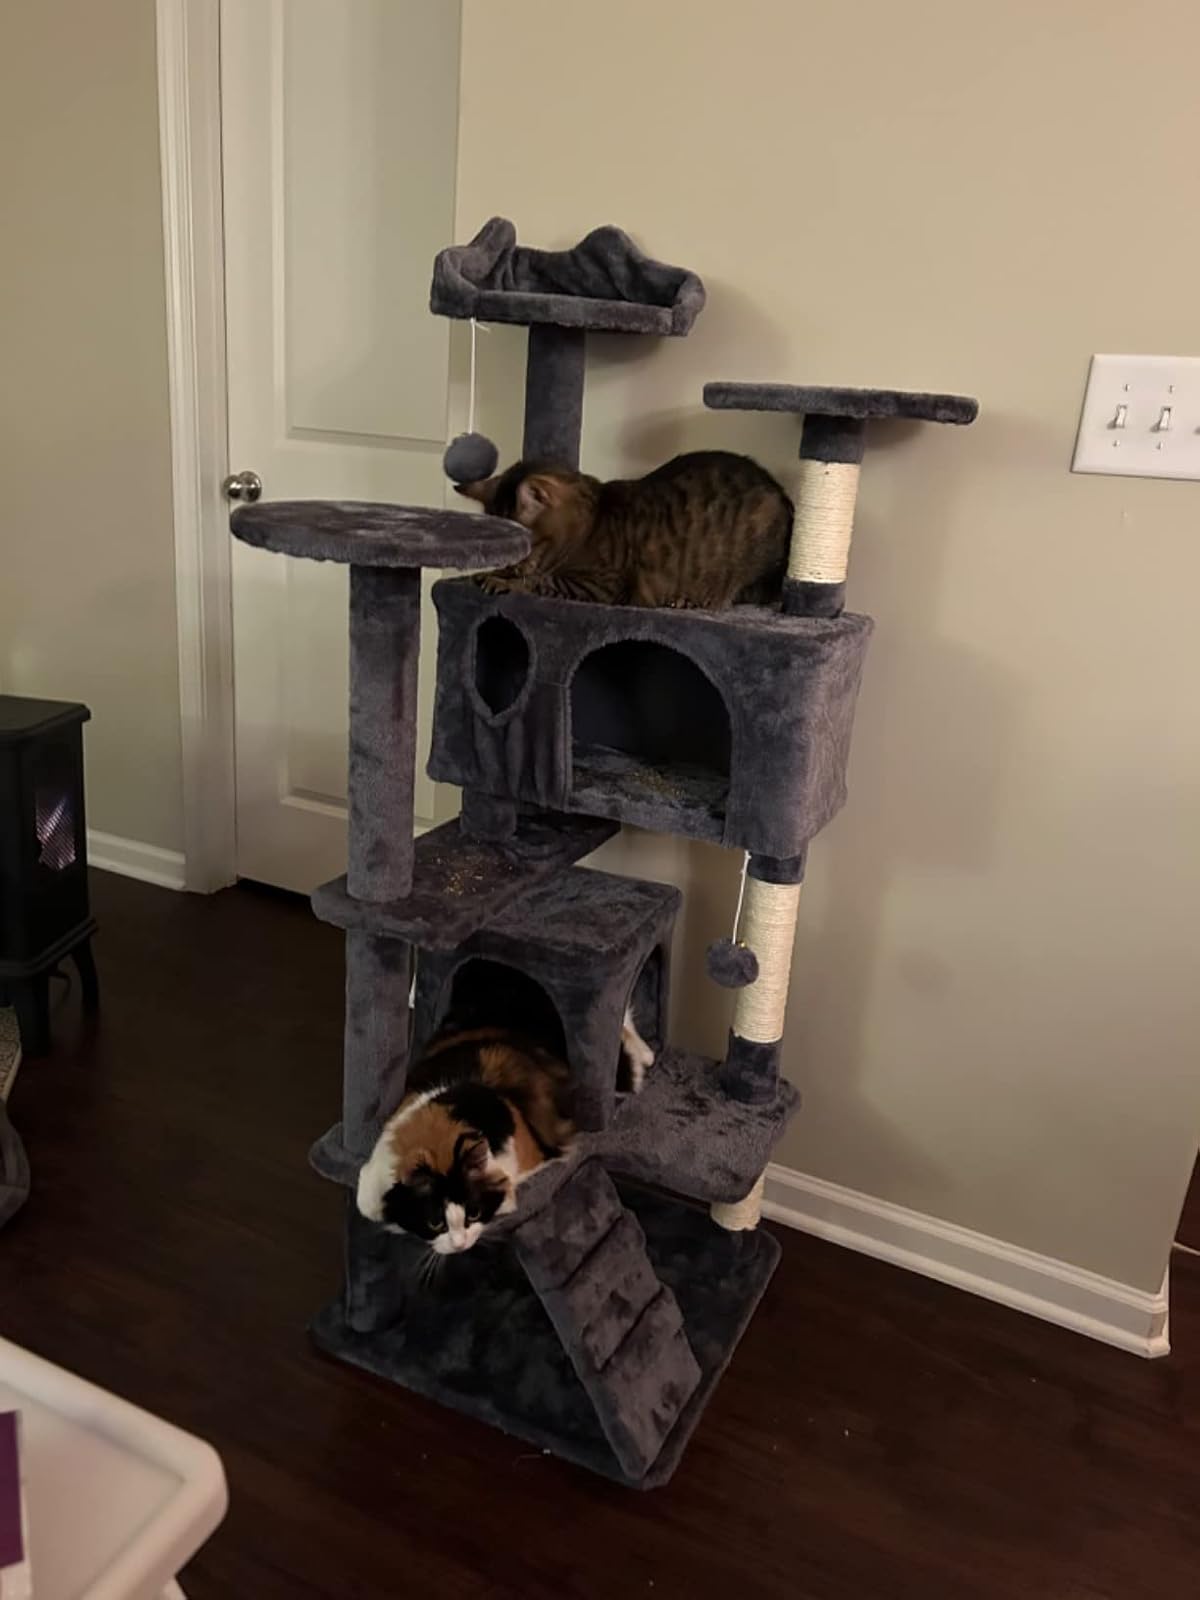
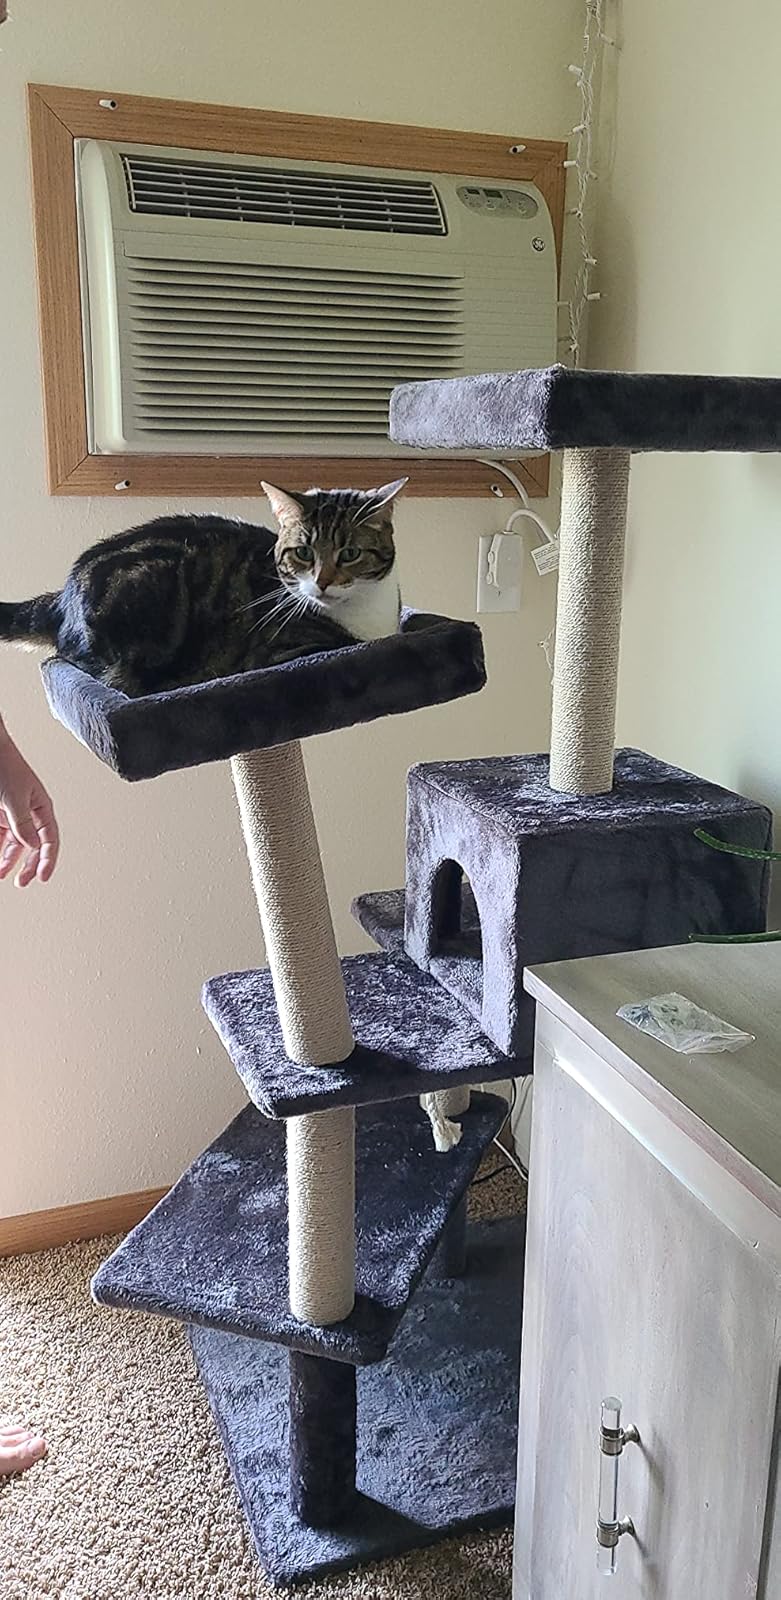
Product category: items_cat tree
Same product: no